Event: Nepal Earthquake
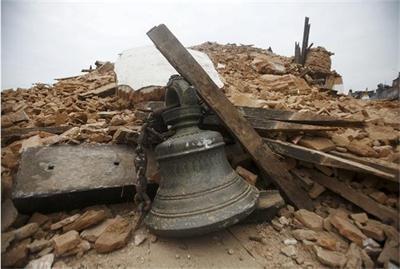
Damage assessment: damage